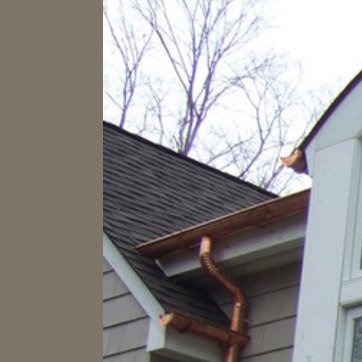
Material: other